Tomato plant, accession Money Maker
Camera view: bottom (45 deg); turntable rotation: 90 degrees
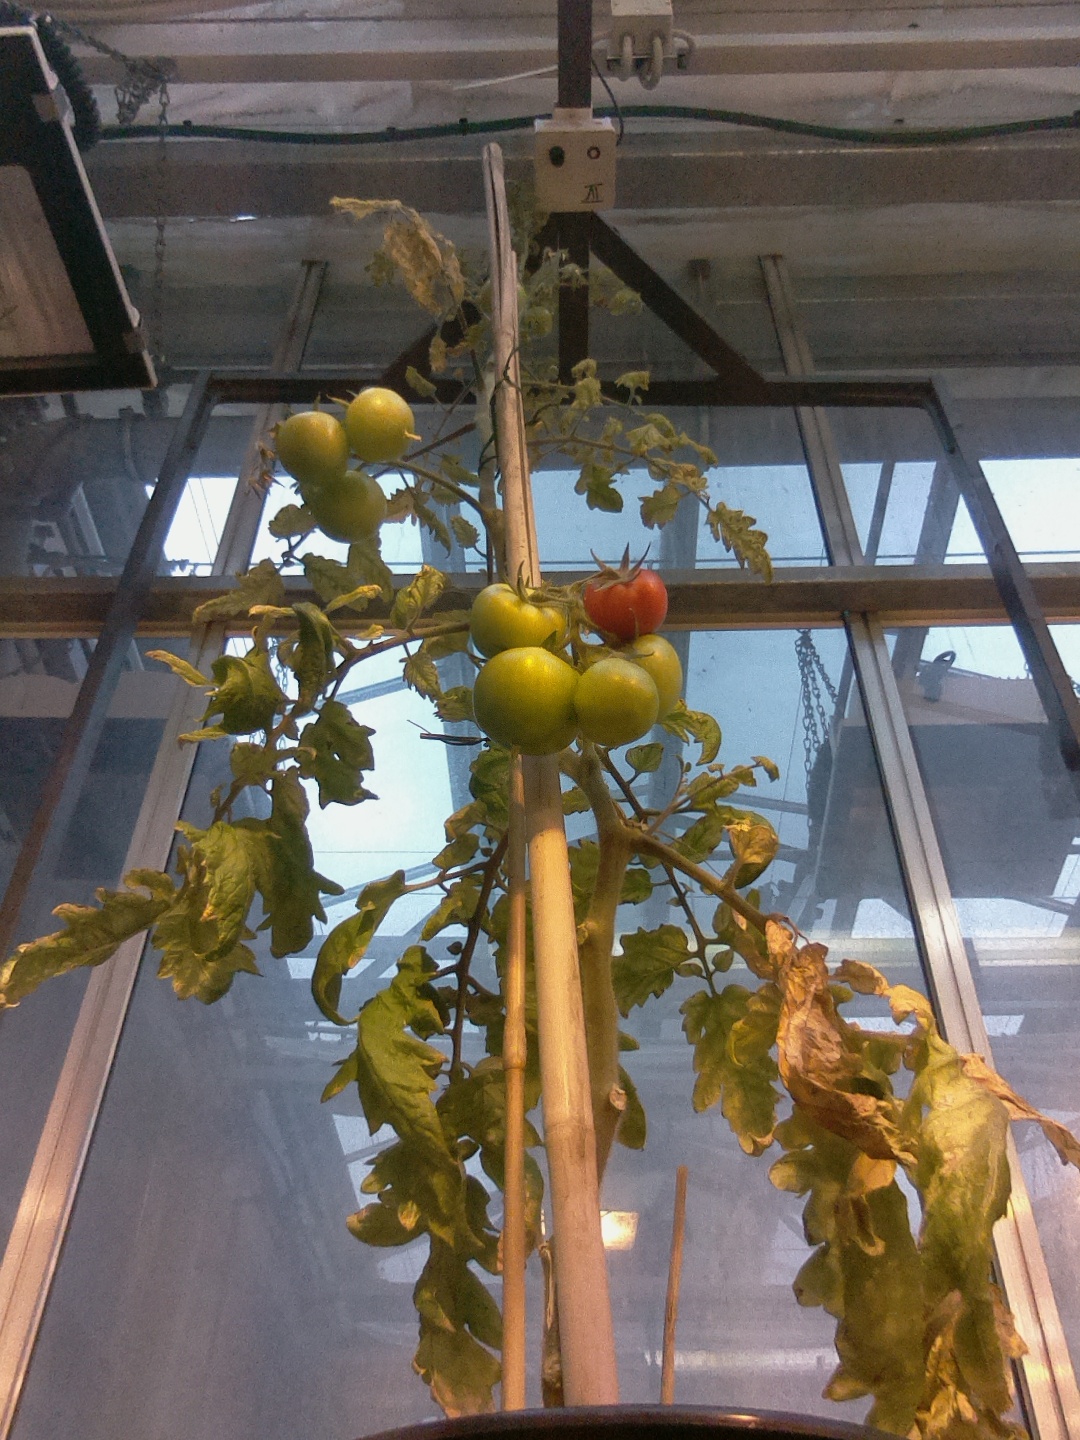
BBCH growth stage 81: 10%-20% of fruits show typical fully ripe color